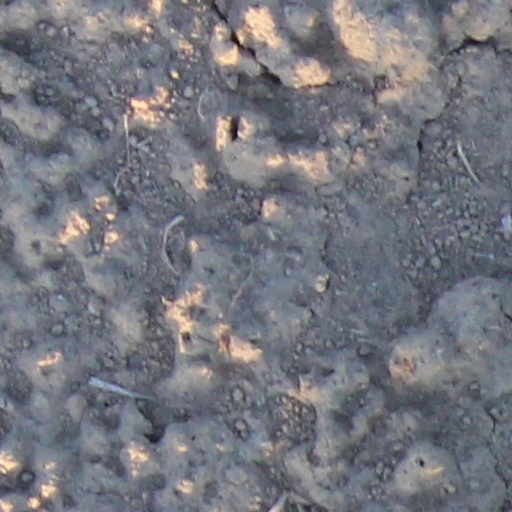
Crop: wheat